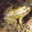
Label: frog